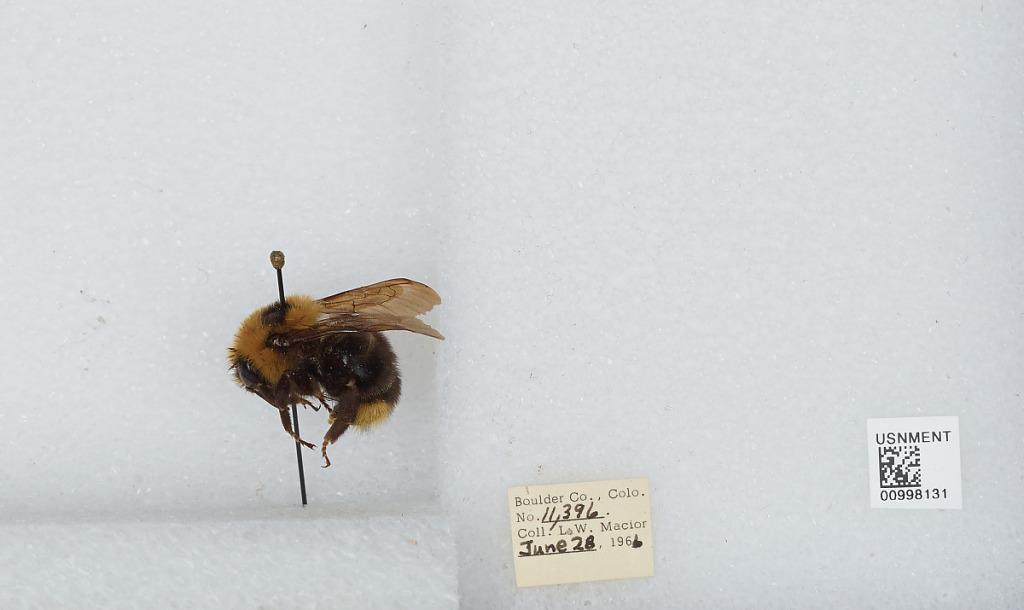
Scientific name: Bombus (Psithyrus) insularis (Smith)
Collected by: L. Macior
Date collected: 1966-6-28
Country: United States
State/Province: Colorado
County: Boulder
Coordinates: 40.015, -105.27